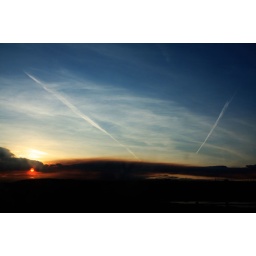
Amazing sunset in dark ain clouds on the drive home from the comeraghs